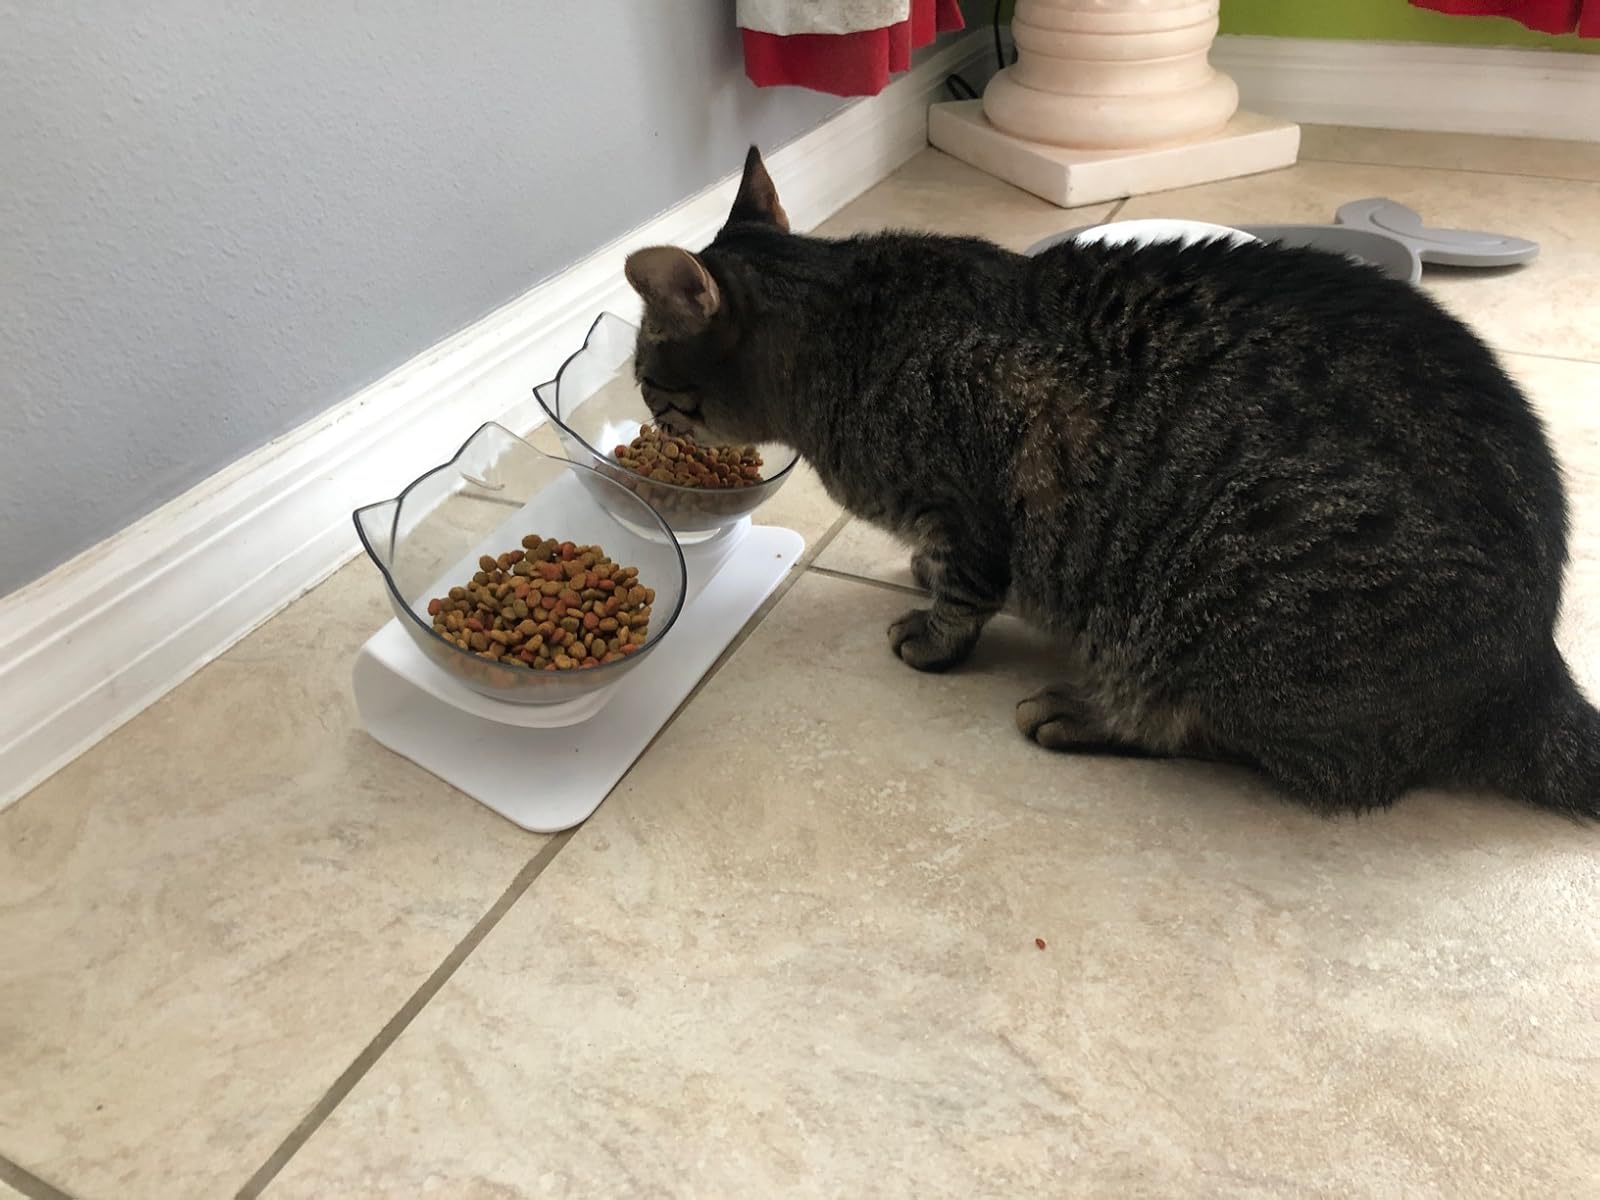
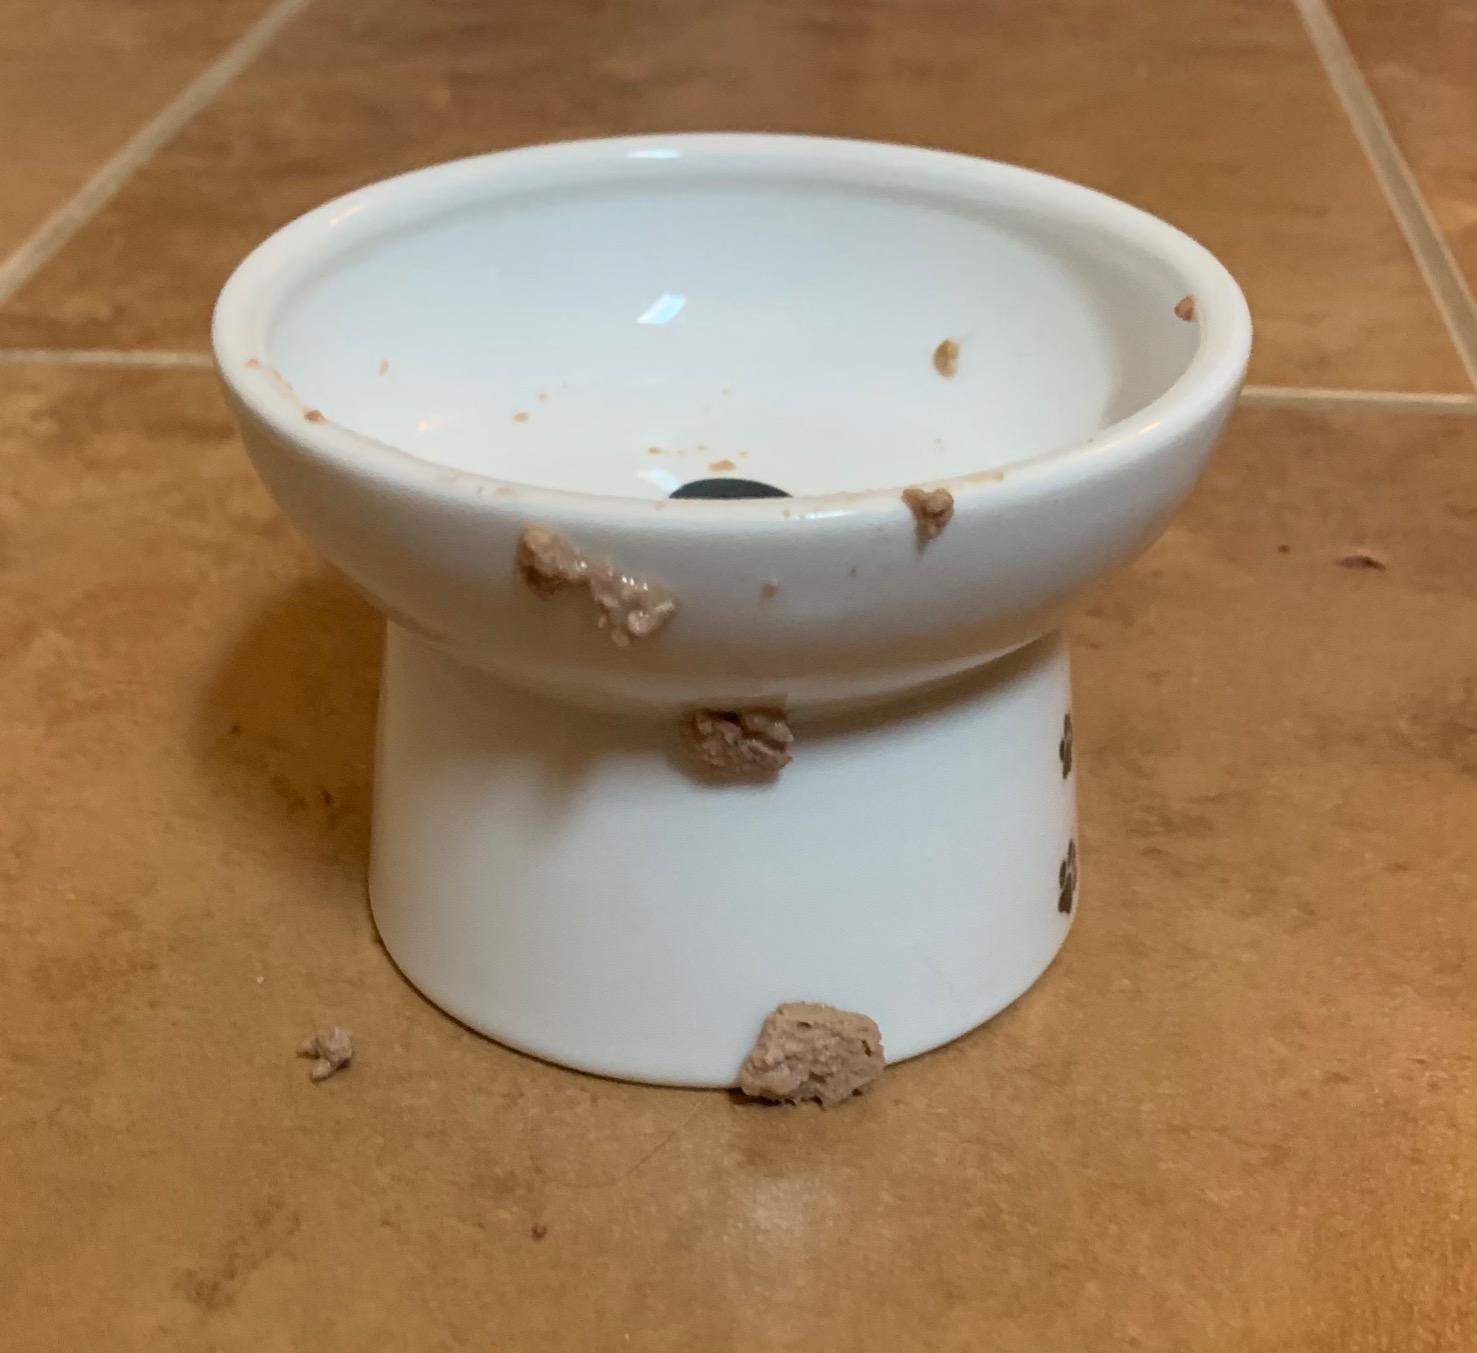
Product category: items_bowl
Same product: no